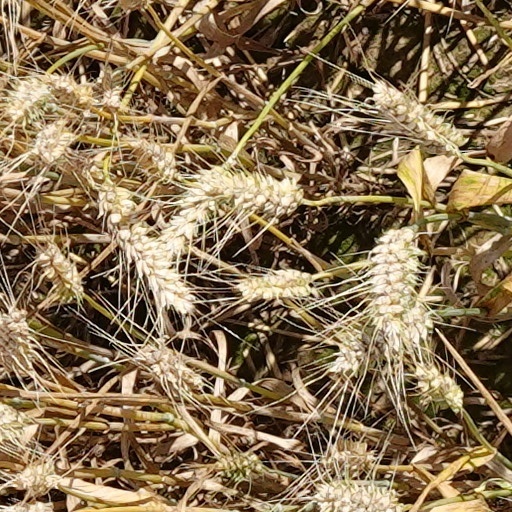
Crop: wheat